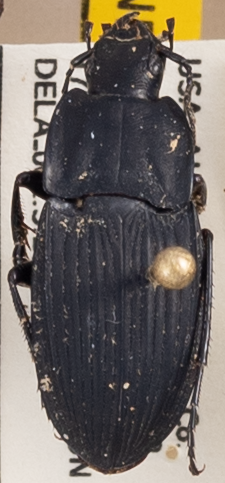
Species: Dicaelus furvus carinatus
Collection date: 2022-05-17
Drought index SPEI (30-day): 0.094
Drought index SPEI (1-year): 0.662
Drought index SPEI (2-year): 1.28